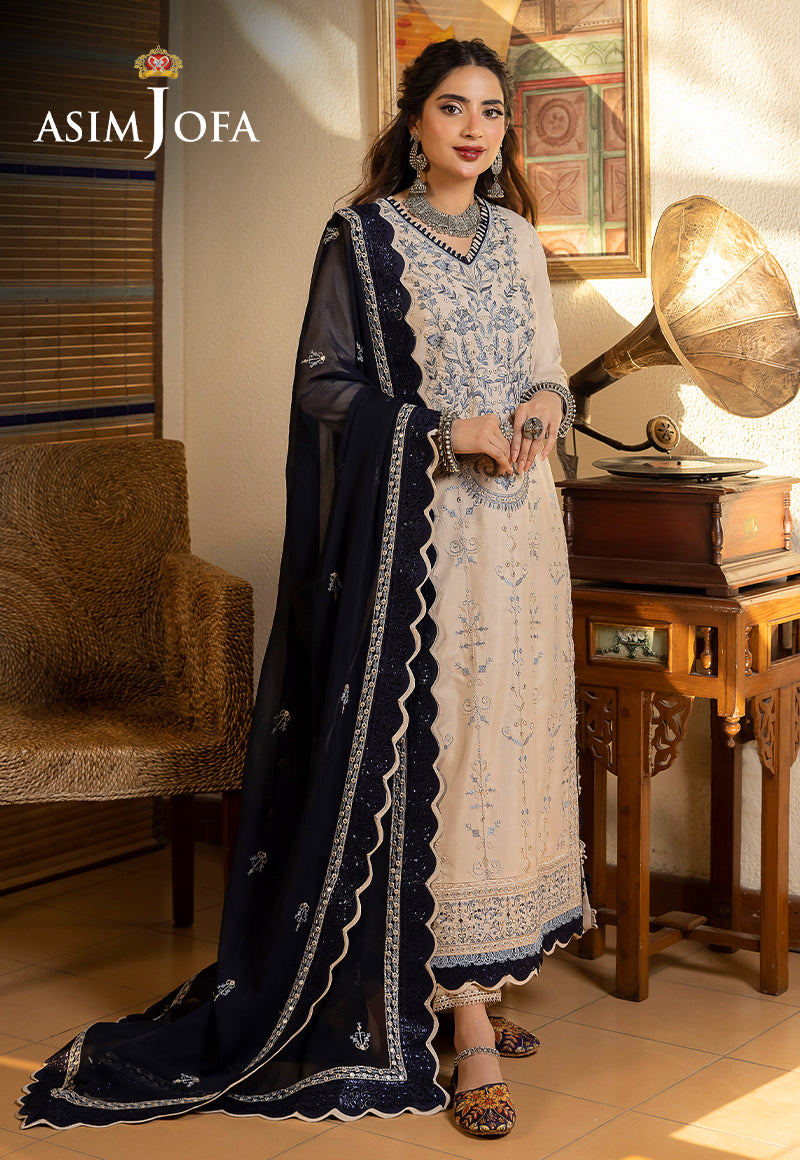
navy blue embroidered salwar suit